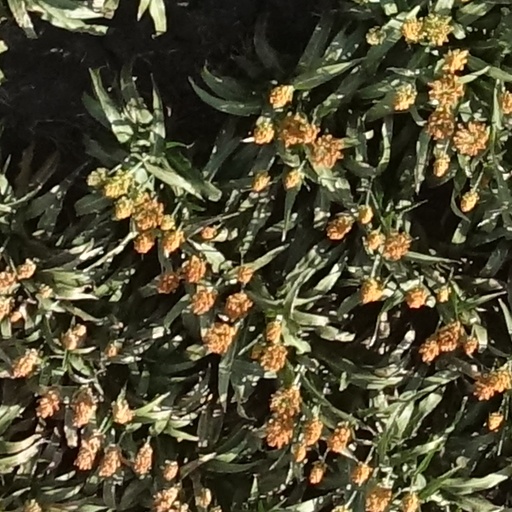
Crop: sorghum